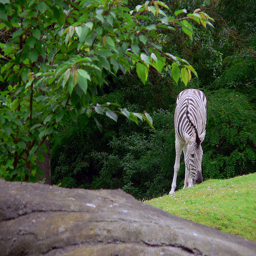
A zebra eating grass wit green trees and shrubs behind it.
A single zebra standing in a grass field.
A zebra nibbles on green grass near a large rock
A striped zebra is on short grass by a forest.
a ground level view of a zebra grazing in a field